Joe Zakas

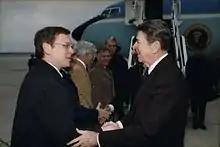
Zakas with President Ronald Reagan in 1988

Joseph C. Zakas (born November 7, 1950) is an American attorney and politician who served as a Republican member of the Indiana Senate for the 11th district from 1982 to 2018.